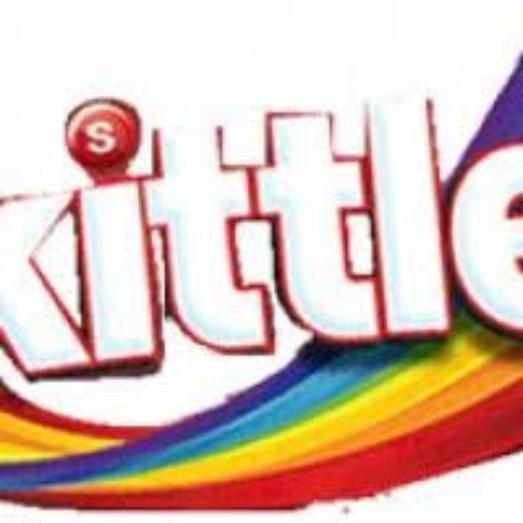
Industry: Food